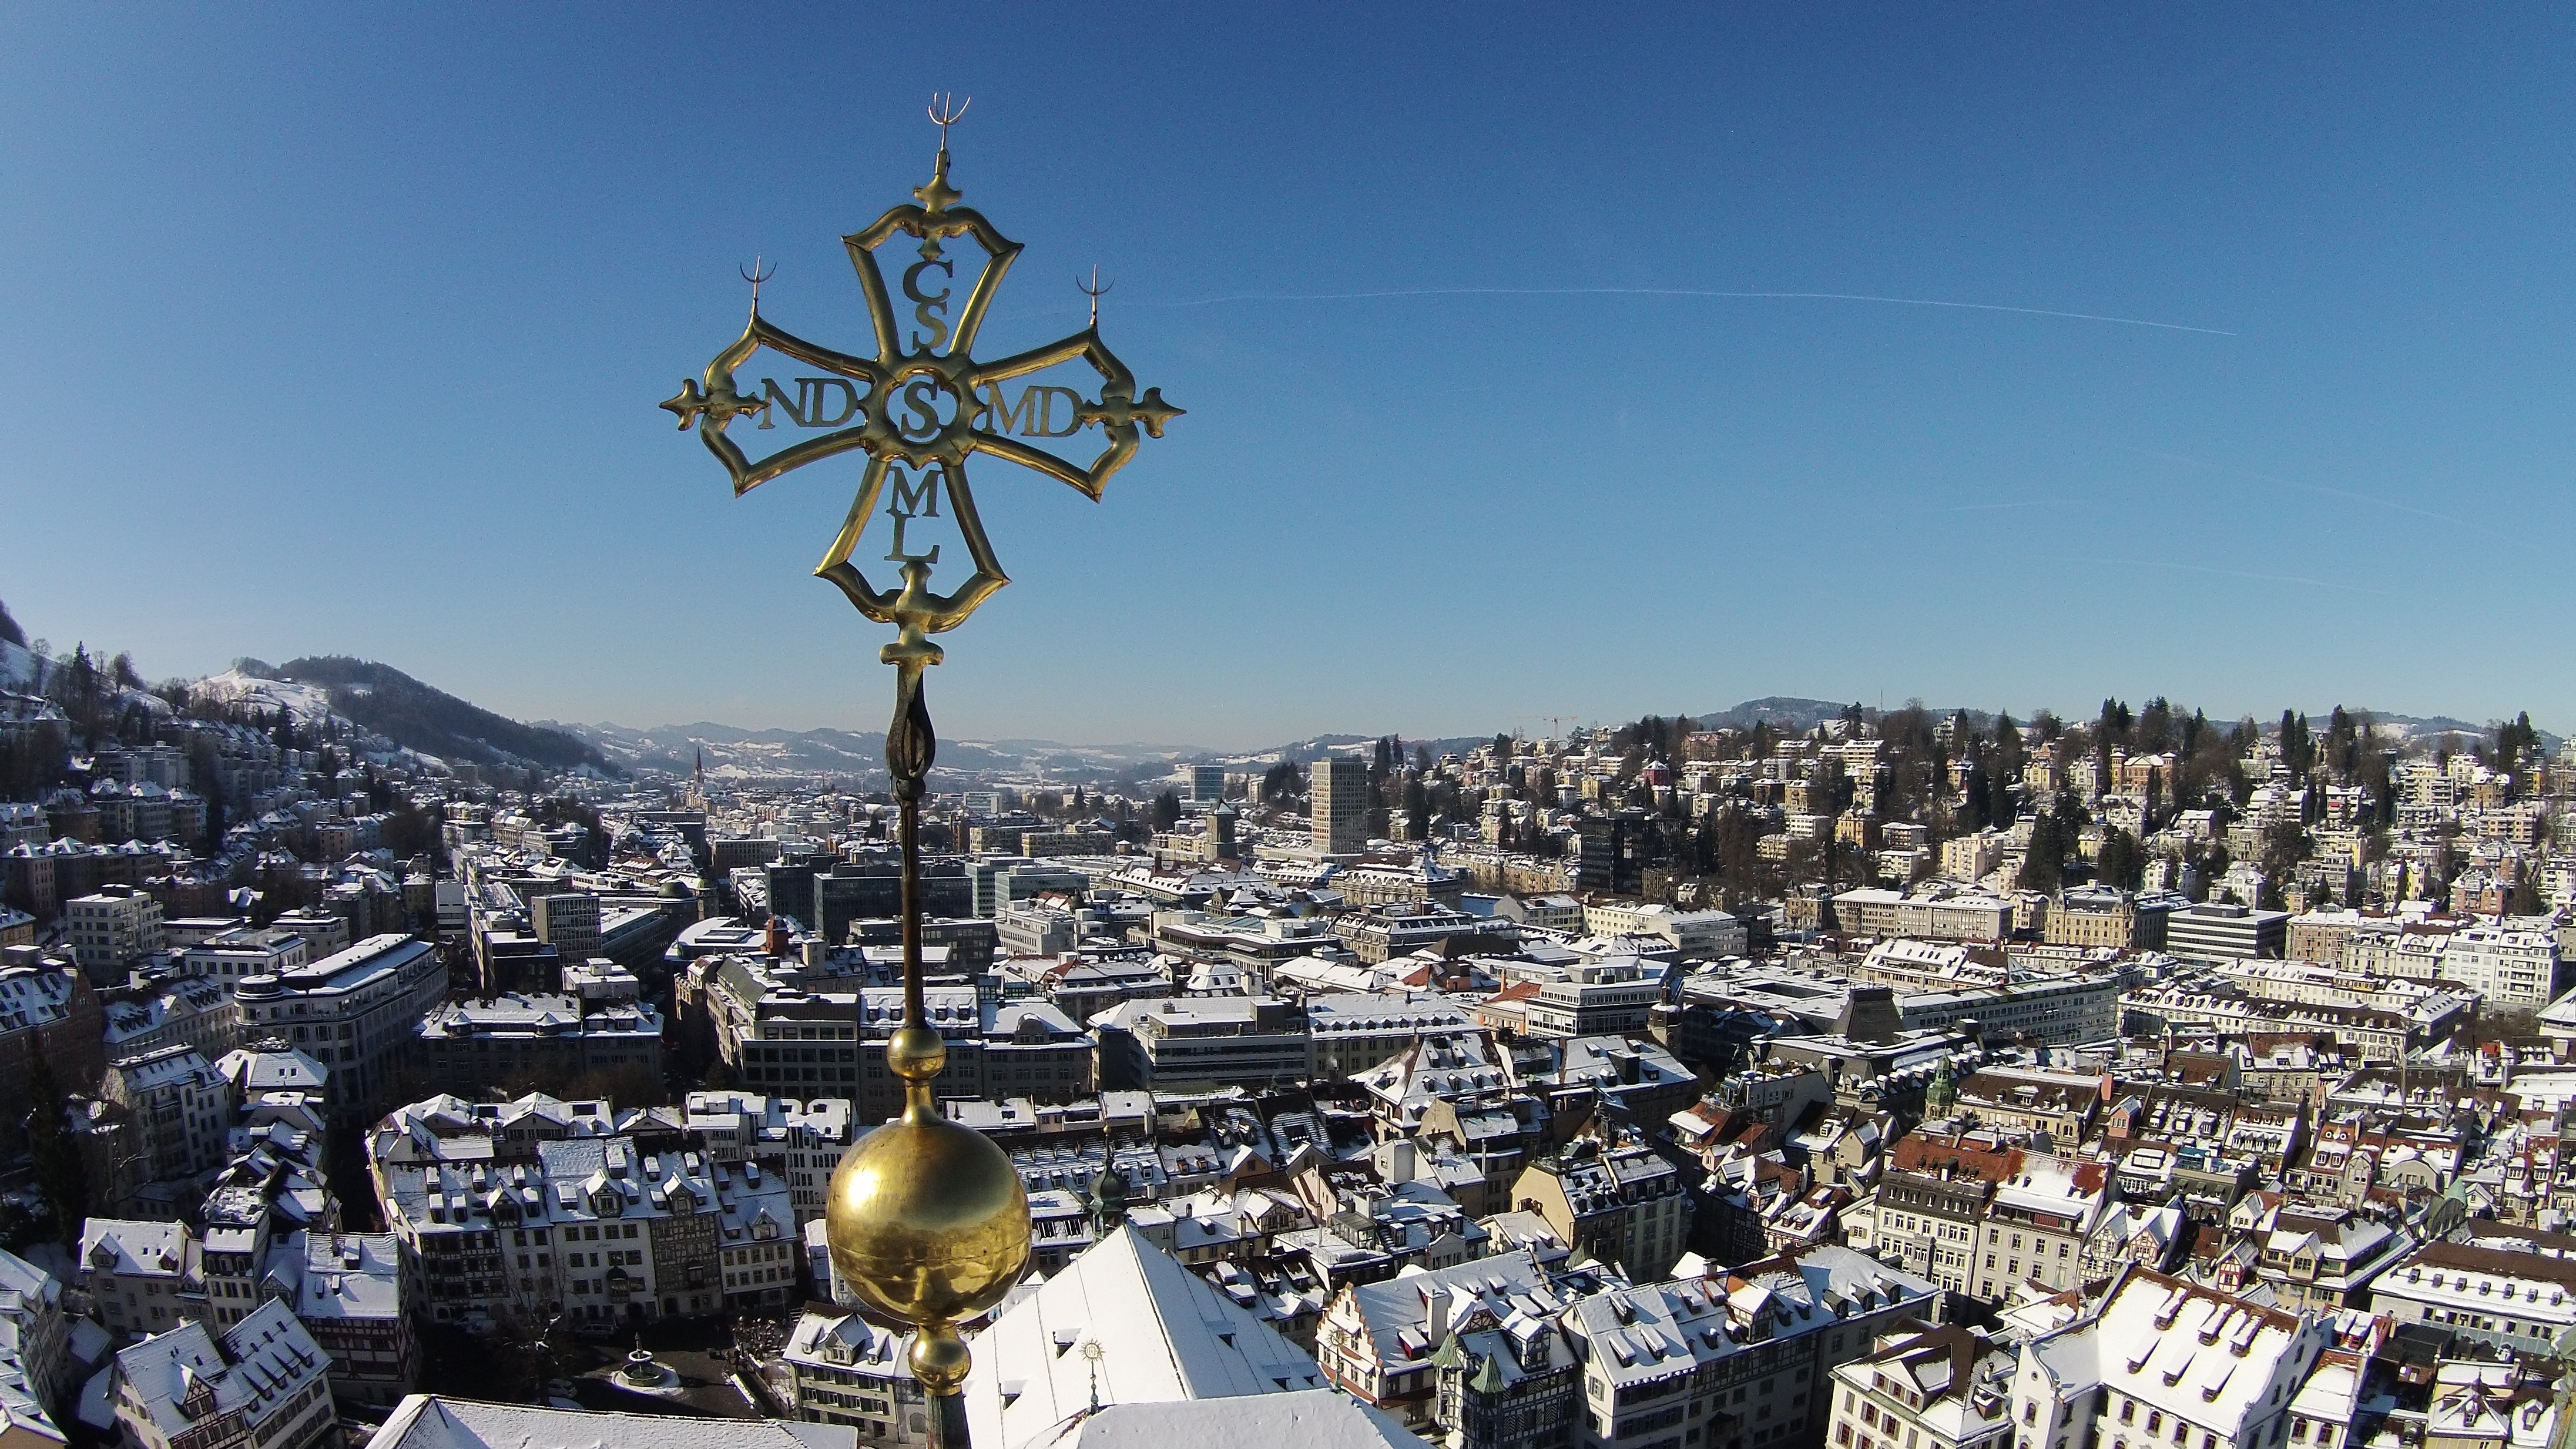
skyline, town, city, cityscape, panorama, tower, landmark, church, cathedral, cross, aerial, aerial view, st, gallen, christianity, metropolis, aerial photography, residential area, human settlement